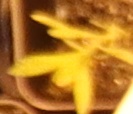
Label: Kochia